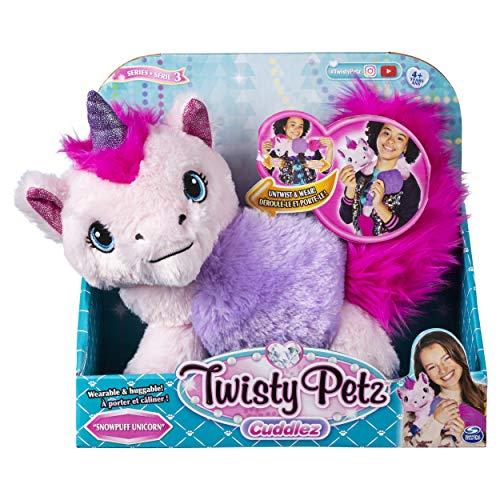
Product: Twisty Petz Cuddlez Snowpuff Unicorn Transforming Collectible Plush for Kids Aged 4 & Up
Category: Toys & Games | Stuffed Animals & Plush Toys | Plush Figures
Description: COLLECT ALL 4: There are 4 adorable and plus Twisty Petz Cuddles to collect: Puppy, Kitty, Unicorn, and Sloth They're made of ultra-soft materials with sparkly details in a range of beautiful colors.
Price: $12.99
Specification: ProductDimensions:4.8x10x9inches|ItemWeight:12.8ounces|ShippingWeight:1.05pounds(Viewshippingratesandpolicies)|ASIN:B07Q2X3ZC5|Itemmodelnumber:6054696|Manufacturerrecommendedage:4-6years